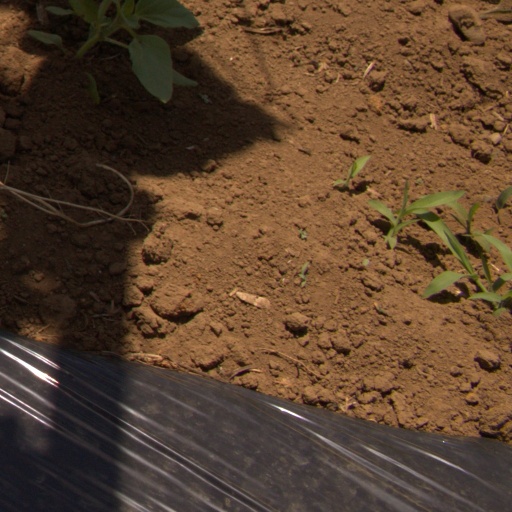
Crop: Jerusalem artichoke